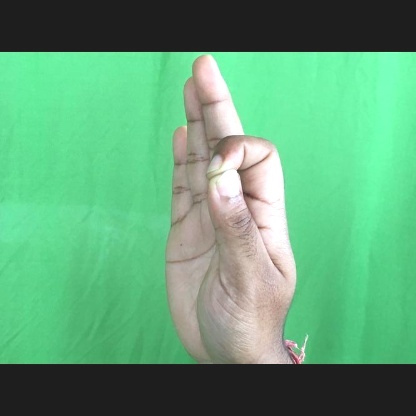
Mudra: Aralam